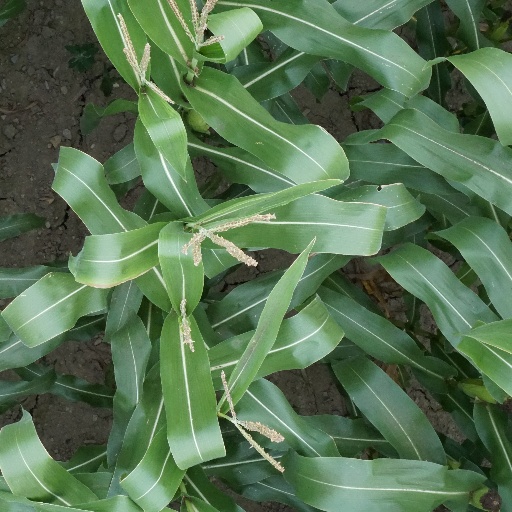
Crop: maize; corn